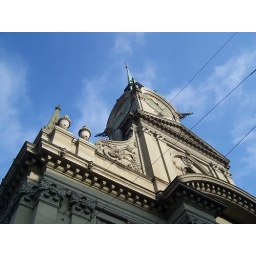
A clock tower in Bern